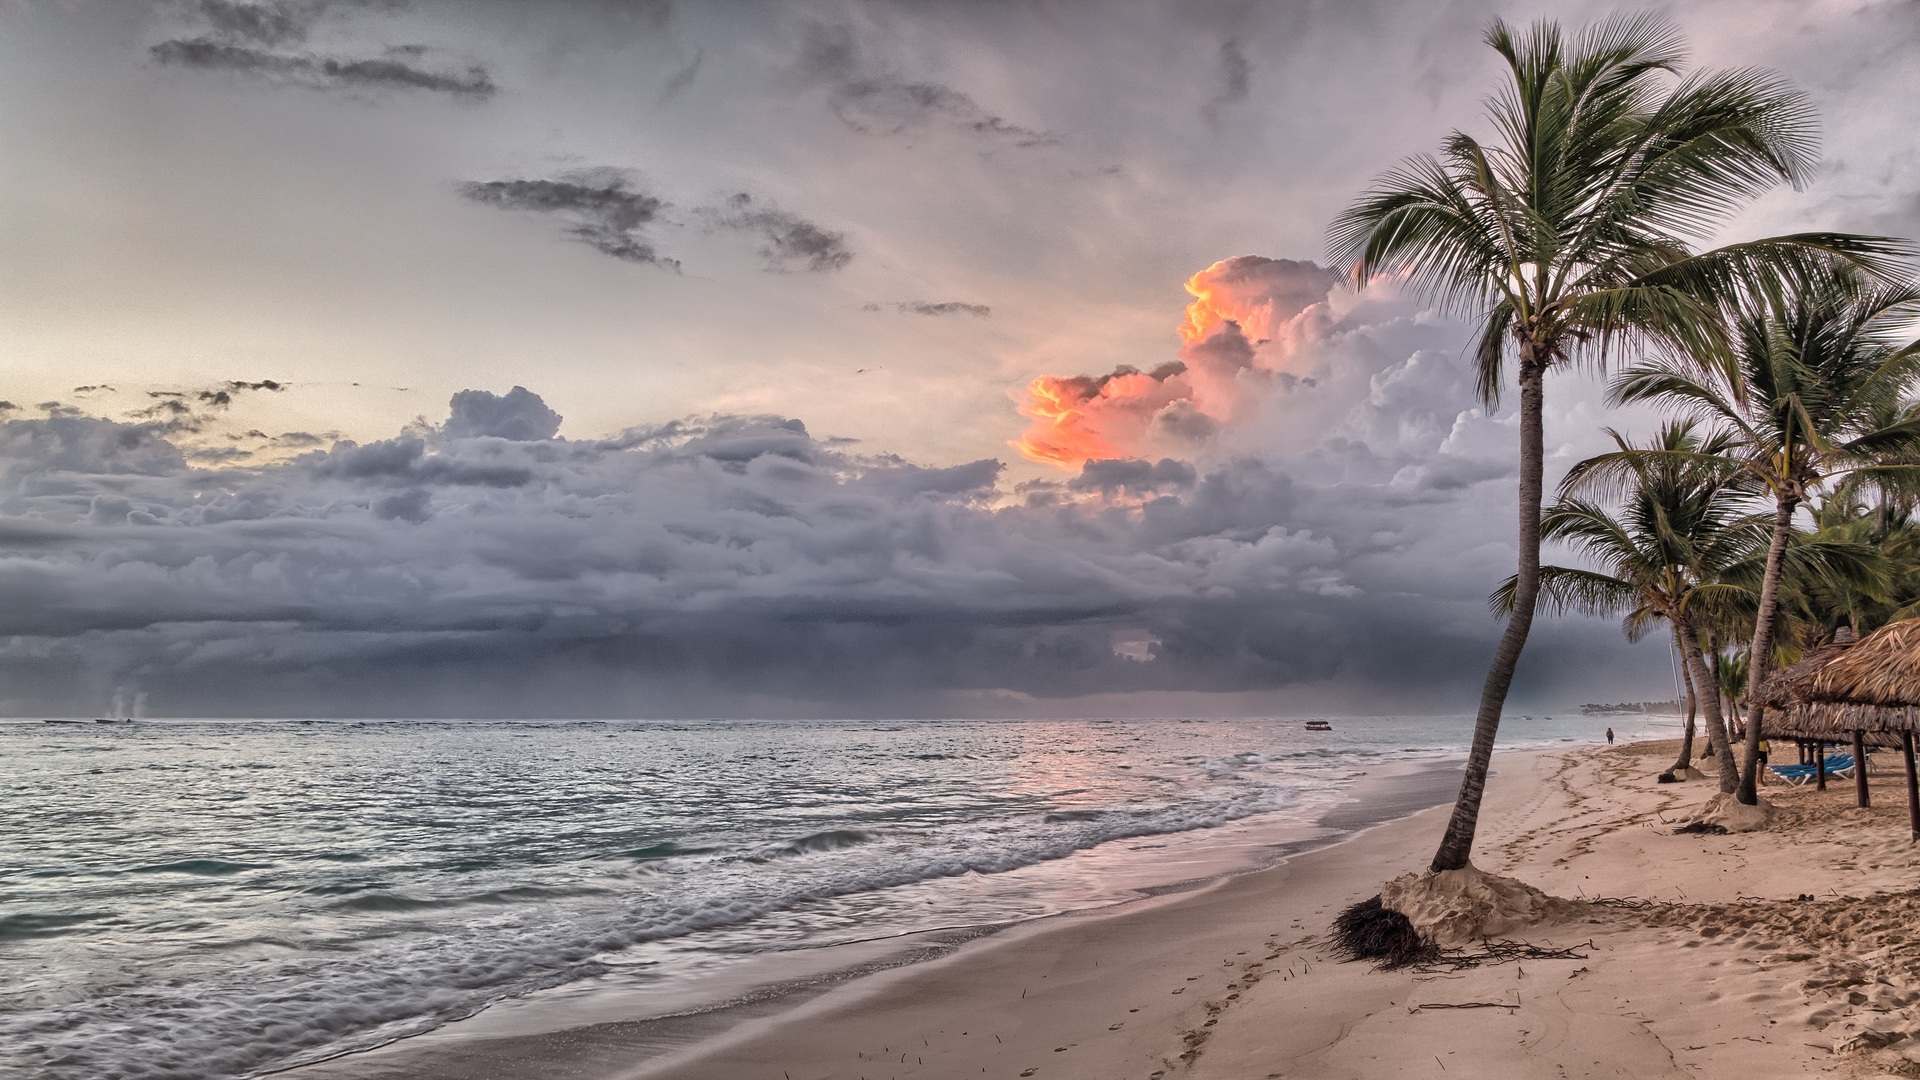
tree, body of water, sky, coastal and oceanic landforms, cloud, shore, atmosphere, coast, fluid, horizon, waterway, sand, ocean, dusk, beach, sunrise, sunset, evening, arecales, sea, sunlight, cumulus, morning, wind wave, wave, tropics, geological phenomenon, afterglow, wind, tide, meteorological phenomenon, palm tree, calm, dawn, red sky at morning, caribbean, bay, shoal